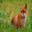
Label: fox